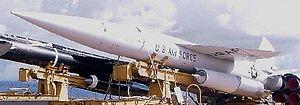
Le Boeing CIM-10 Bomarc fut un programme de missile sol-air conjoint entre les États-Unis et le Canada afin de se protéger d'une éventuelle attaque de bombardiers de l'URSS.